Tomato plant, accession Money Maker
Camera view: tilt-top (135 deg); turntable rotation: 90 degrees
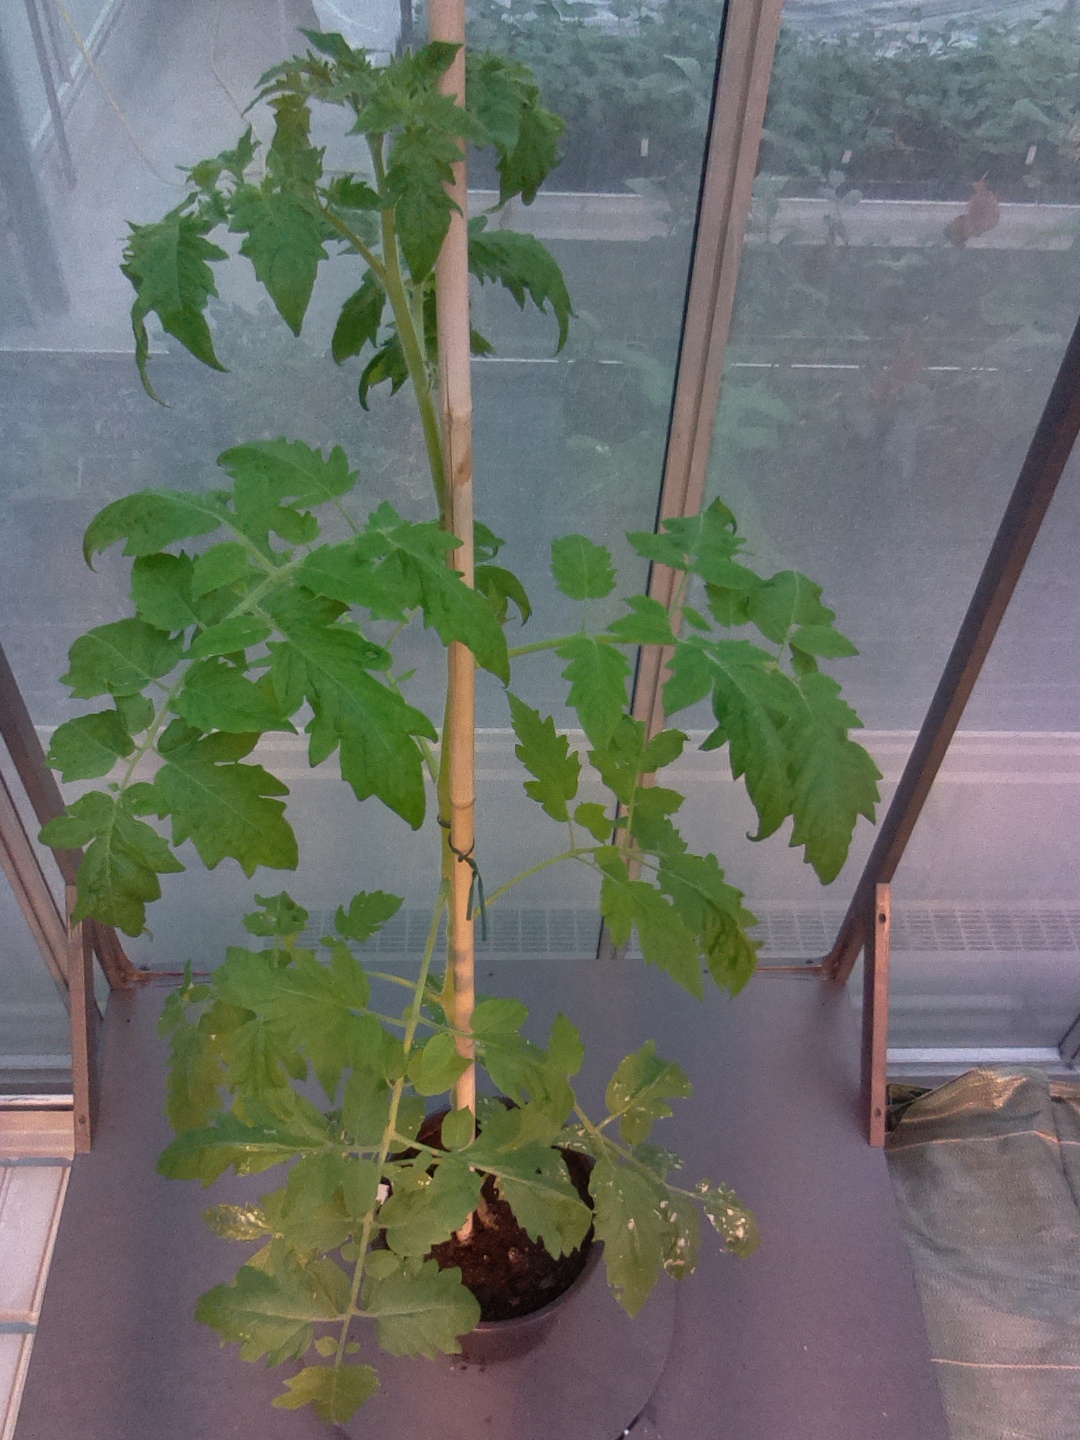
BBCH growth stage 20: First Side shoot start formed